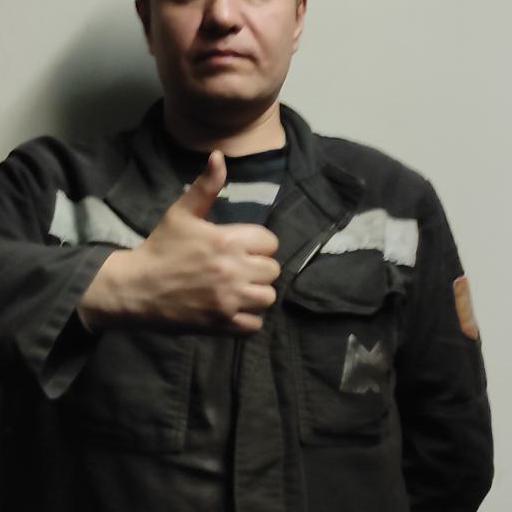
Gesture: like